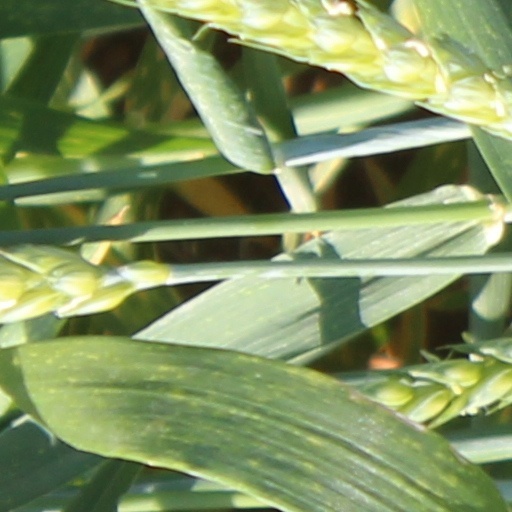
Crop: wheat